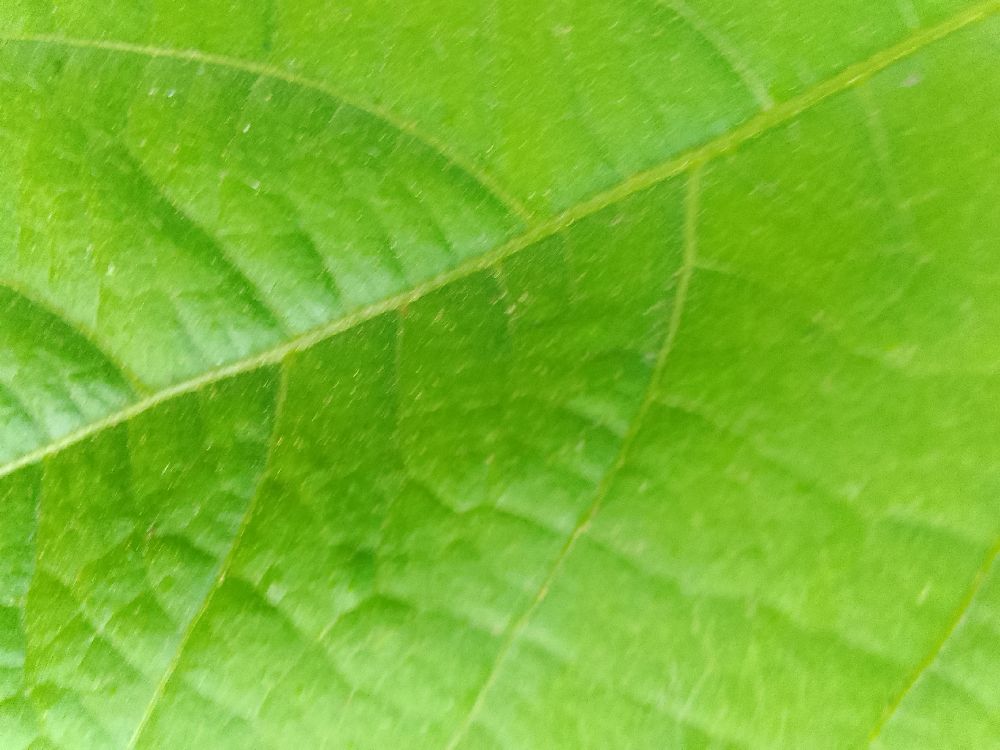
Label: healthy